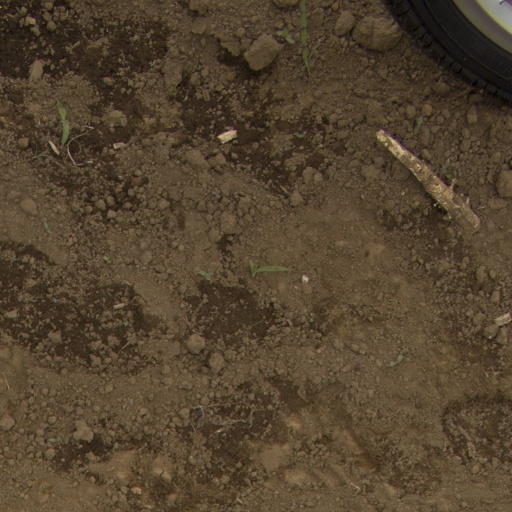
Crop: Jerusalem artichoke